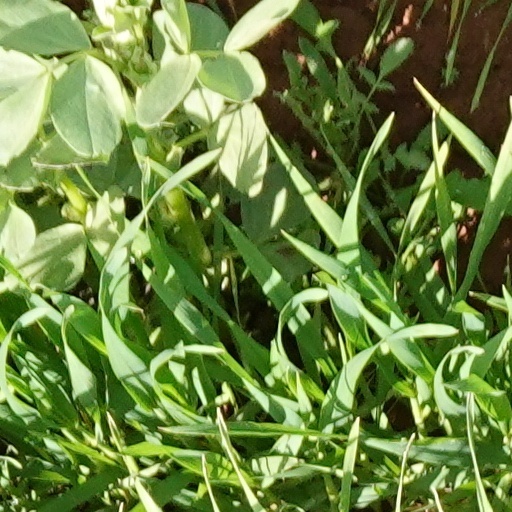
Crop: wheat